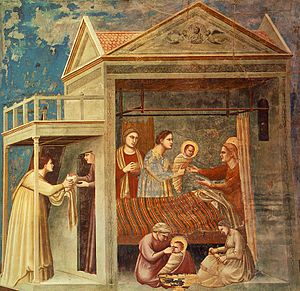
Jakobs Forevangelium / Indhold
Jomfru Marias fødsel, freske af Giotto i Capella degli Scrovegni.
"Jakobs Forevangelium er et apokryf skrift fra 150-200 og kendes fra mange håndskrifter. Titlen ""forevangeliet"" skyldes, at udgiverne betragtede det som en indledning til Markusevangeliet eller en forhistorie til Matthæus- og Lukasevangeliet. Forfatternavnet skyldes det 25. kapitel, hvor det ses, at Jesu bror Jakob er forfatteren; men det drejer sig om et pseudonym. Forfatteren kender ikke til forholdene i Palæstina, så teksten kan ikke stamme derfra. I østkirken vandt teksten stor udbredelse, da den indgik i festliturgierne for jomfru Maria og hendes mor Anna. I vestkirken blev den derimod betragtet som kættersk og forblev ret ukendt frem til 1552, hvor det første gang kom i en latinsk oversættelse. I 1564 udkom en græsk tekst.